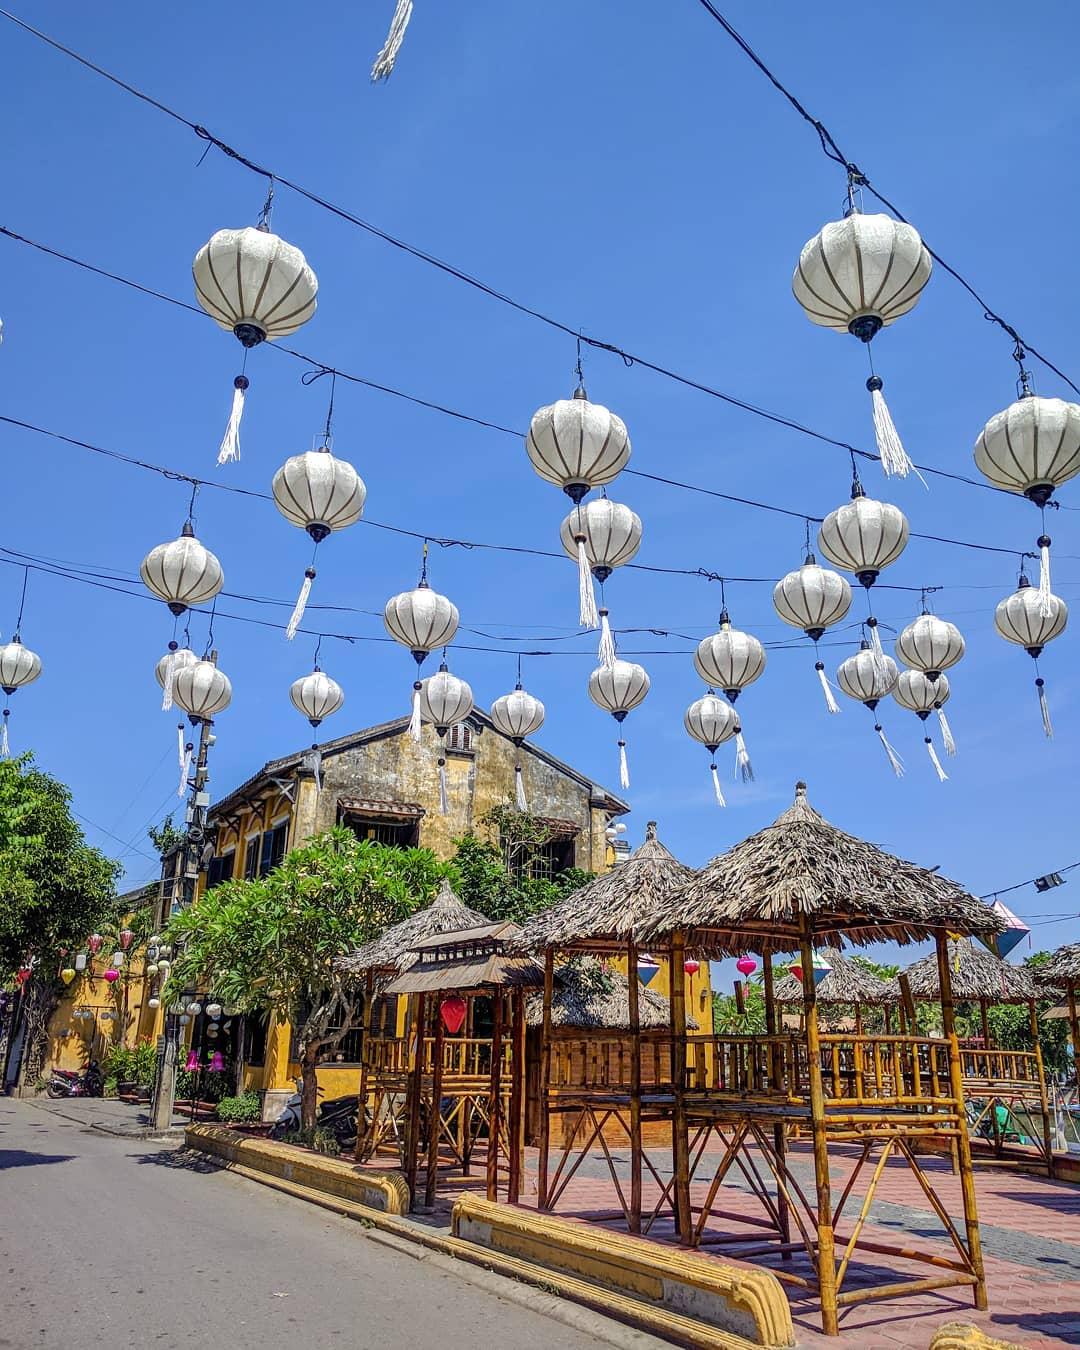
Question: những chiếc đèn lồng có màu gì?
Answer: những chiếc đèn lồng có màu trắng